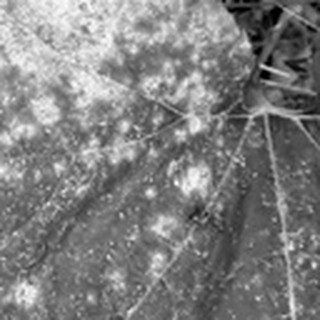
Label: cotton_powdery_mildew